Nicholas-Beazley NB-8G

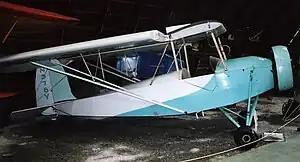
Nicholas-Beazley NB-8G of 1931, at the Old Rhinebeck Aerodrome museum, New York State, June 2005

The Nicolas-Beazley NB-8G is a United States two-seat parasol wing light monoplane that was constructed in the early 1930s.